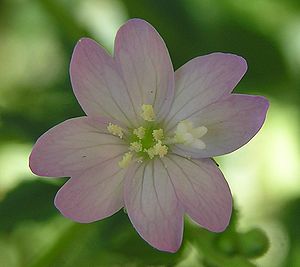
Glat dueurt
Glat dueurt er en 30-50 cm høj urt, der vokser i løvskove og på agerjord. Den danner lange udløbere og har rigelig frøsætning, hvilket er grunden til, at man betragter planten som ukrudt.